Justus Sheffield

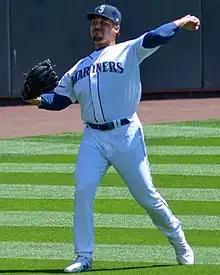
Sheffield in 2021

In 2020, Sheffield was included on the Mariners' 60-man player pool during the COVID-19 shortened season. He was part of the team's six-man starting rotation to begin the season, pitching to a 3.58 ERA in 10 starts. In 2021, Sheffield had a 6.48 ERA in 15 starts before hitting the injured list with a forearm strain in July. He was reinstated on September 1 and pitched of the bullpen. He allowed eight earned runs in 6.2 innings and was demoted before the end of 2021.